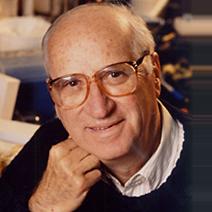
Age: 70